Interlude (1968 film)

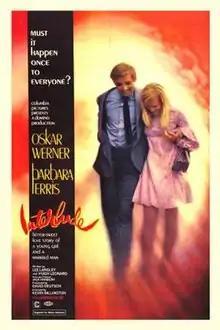

Interlude is a 1968 British drama film directed by Kevin Billington, and starring Oskar Werner, Barbara Ferris and Virginia Maskell.